Tahoe Reno Industrial Center

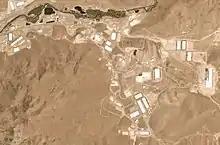
Main parts of TRI, 2017

The Tahoe Reno Industrial Center (TRI Center, or TRIC) is a privately owned industrial park, located in Storey County, east of Reno, Nevada, and south of Interstate 80. The center is the largest in the United States (third largest in the world), occupying over half of the land mass in Storey County, and is home to more than a hundred companies and their warehouse logistics centers and fulfillment centers such as PetSmart, Home Depot, Walmart and others. Gigafactory Nevada was built there to serve Tesla, Inc. and Panasonic. According to Benchmarkia, Tahoe-Reno Industrial Centre is the sixth largest industrial park by area in the world.